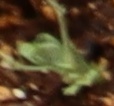
Label: Field Pea